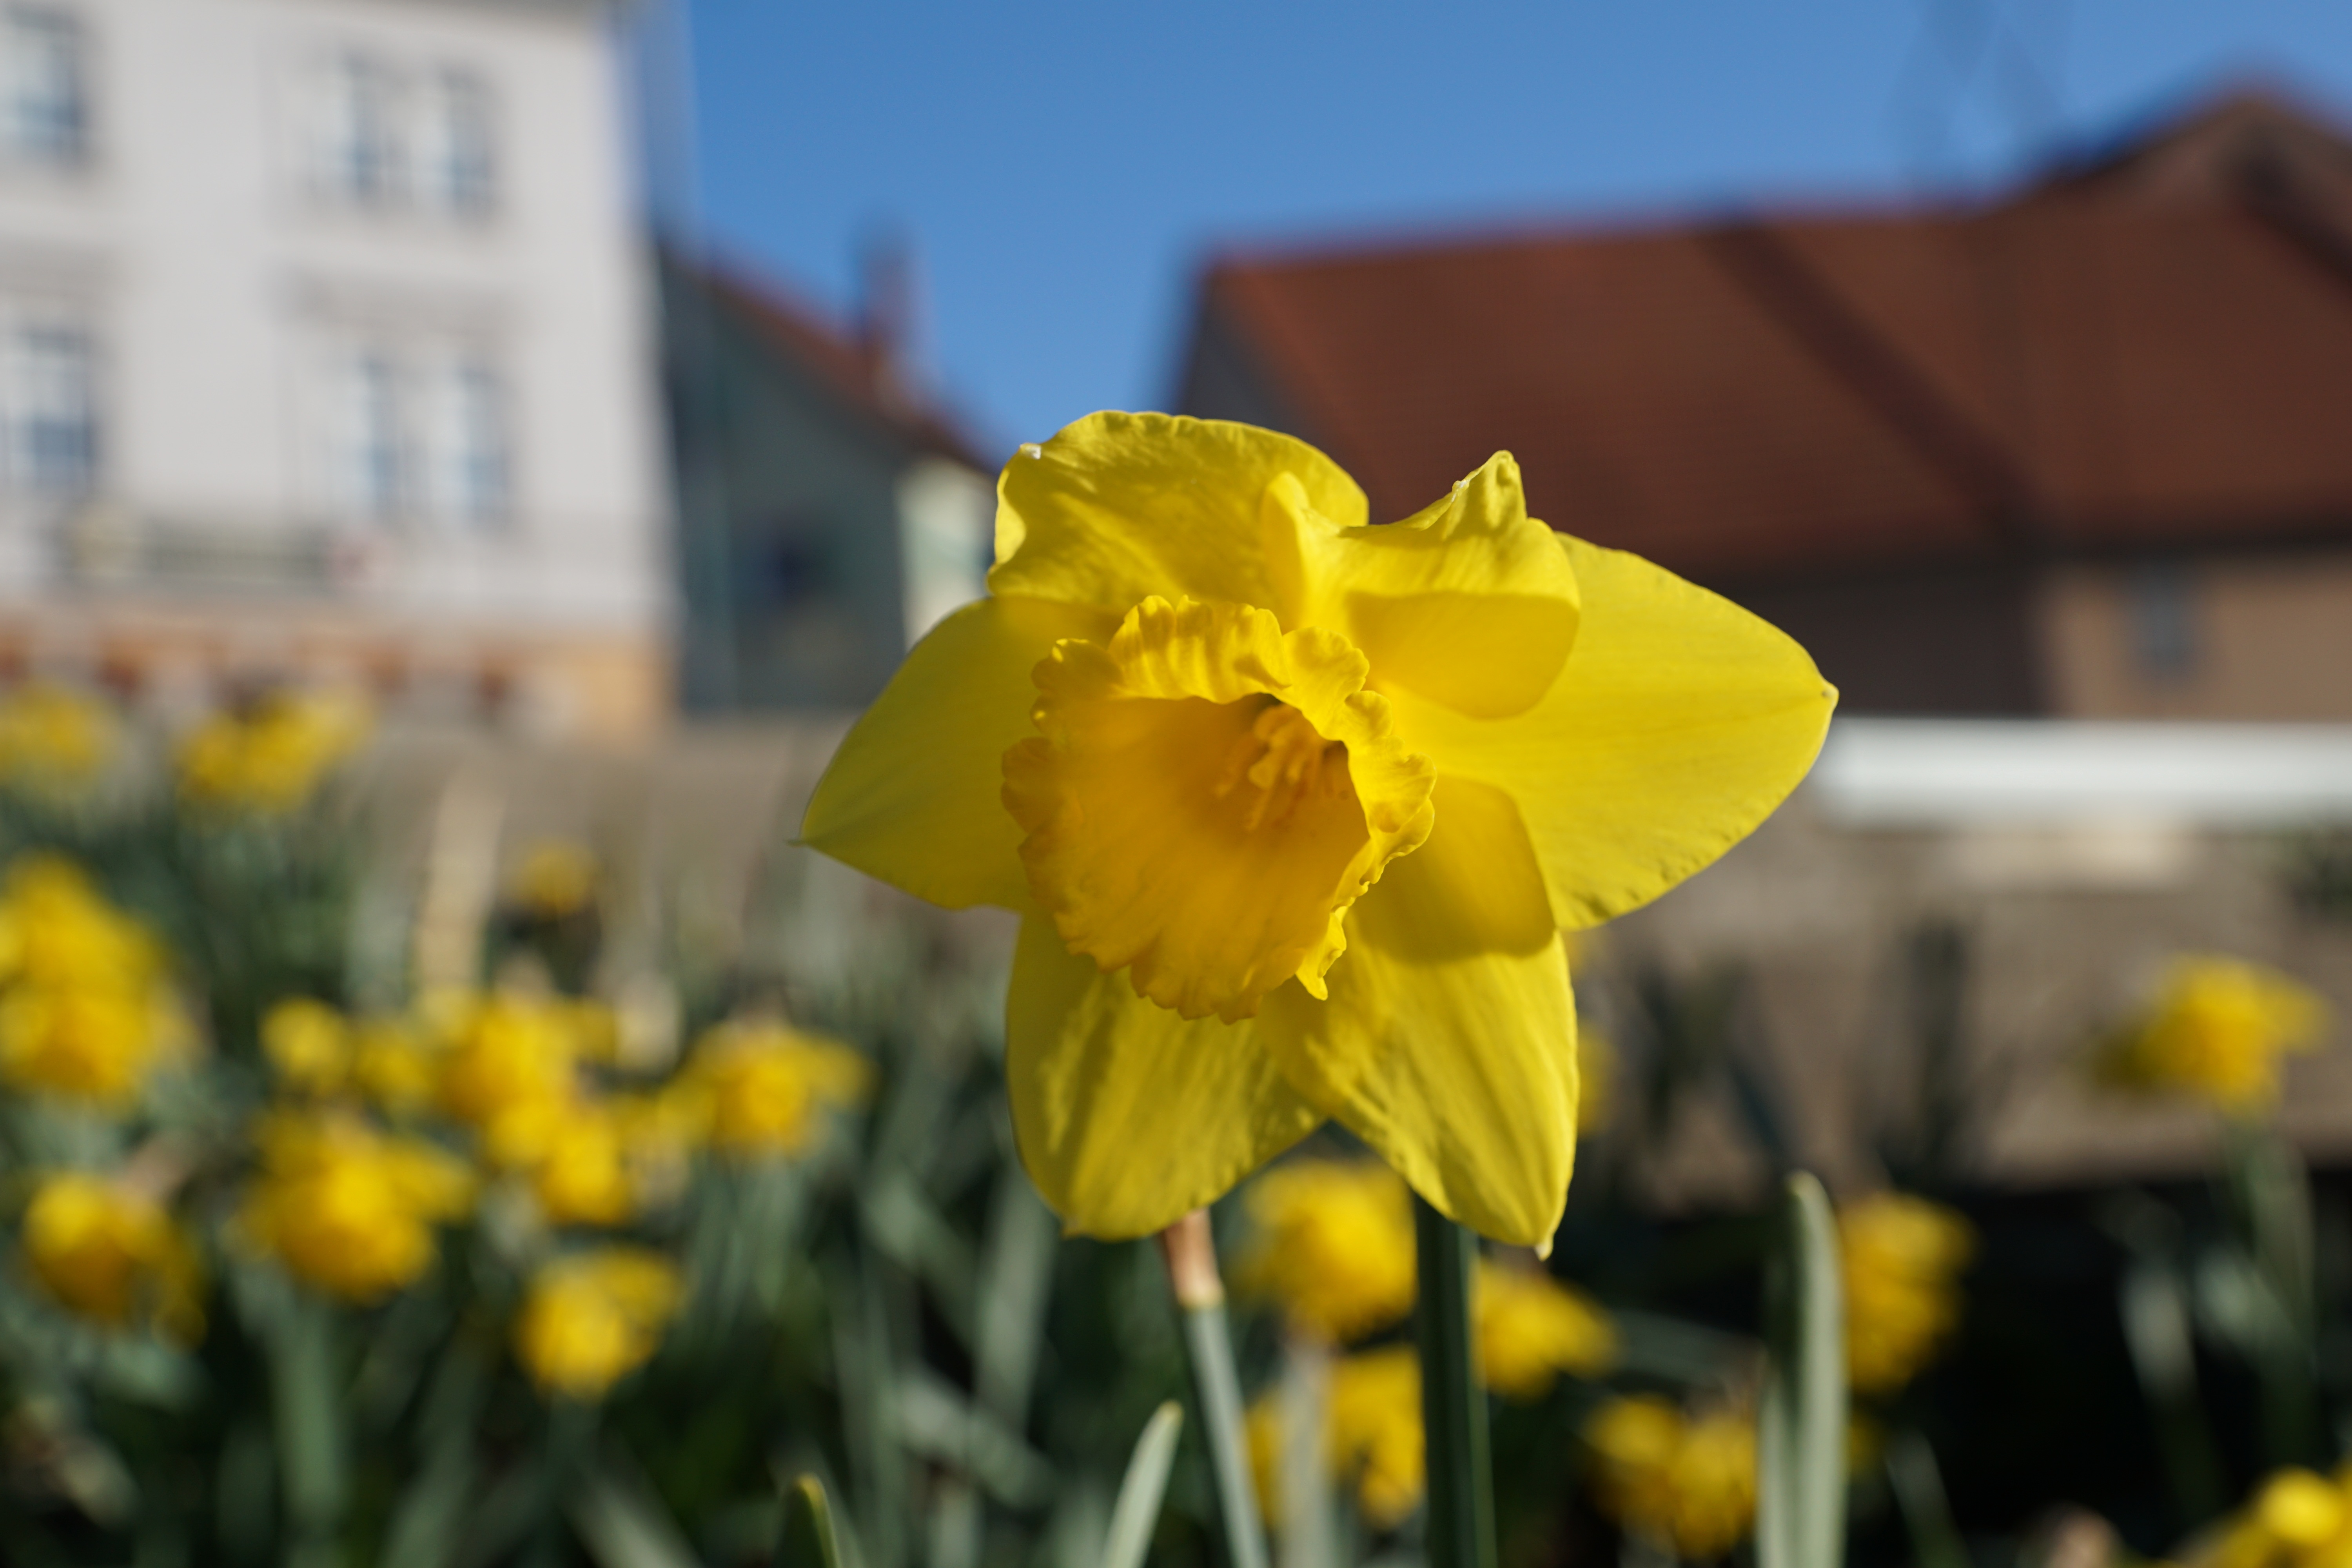
nature, plant, flower, spring, green, macro, botany, yellow, flora, daffodils, narcissus, flowering plant, land plant